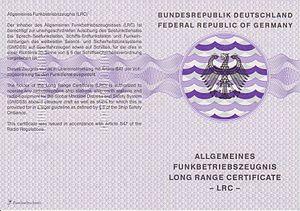
Le certificat toutes zones SMDSM (A1, A2, A3, A4) est une habilitation que doit posséder tout utilisateur pour manoeuvrer les stations radiotéléphoniques dans les contextes de navigation maritime. Pour les bandes marines VHF HF MF
Le certificat restreint de radiotéléphoniste est, dans le monde une habilitation que doit posséder tout utilisateur pour manœuvrer les stations radiotéléphoniques dans les contextes de navigation maritime, fluviale ou aéronautique.
Le système mondial de détresse et de sécurité en mer est un système international qui utilise des moyens de télécommunications pour la recherche et le sauvetage en mer et la prévention des accidents maritimes. Il fait partie des systèmes de la marétique.